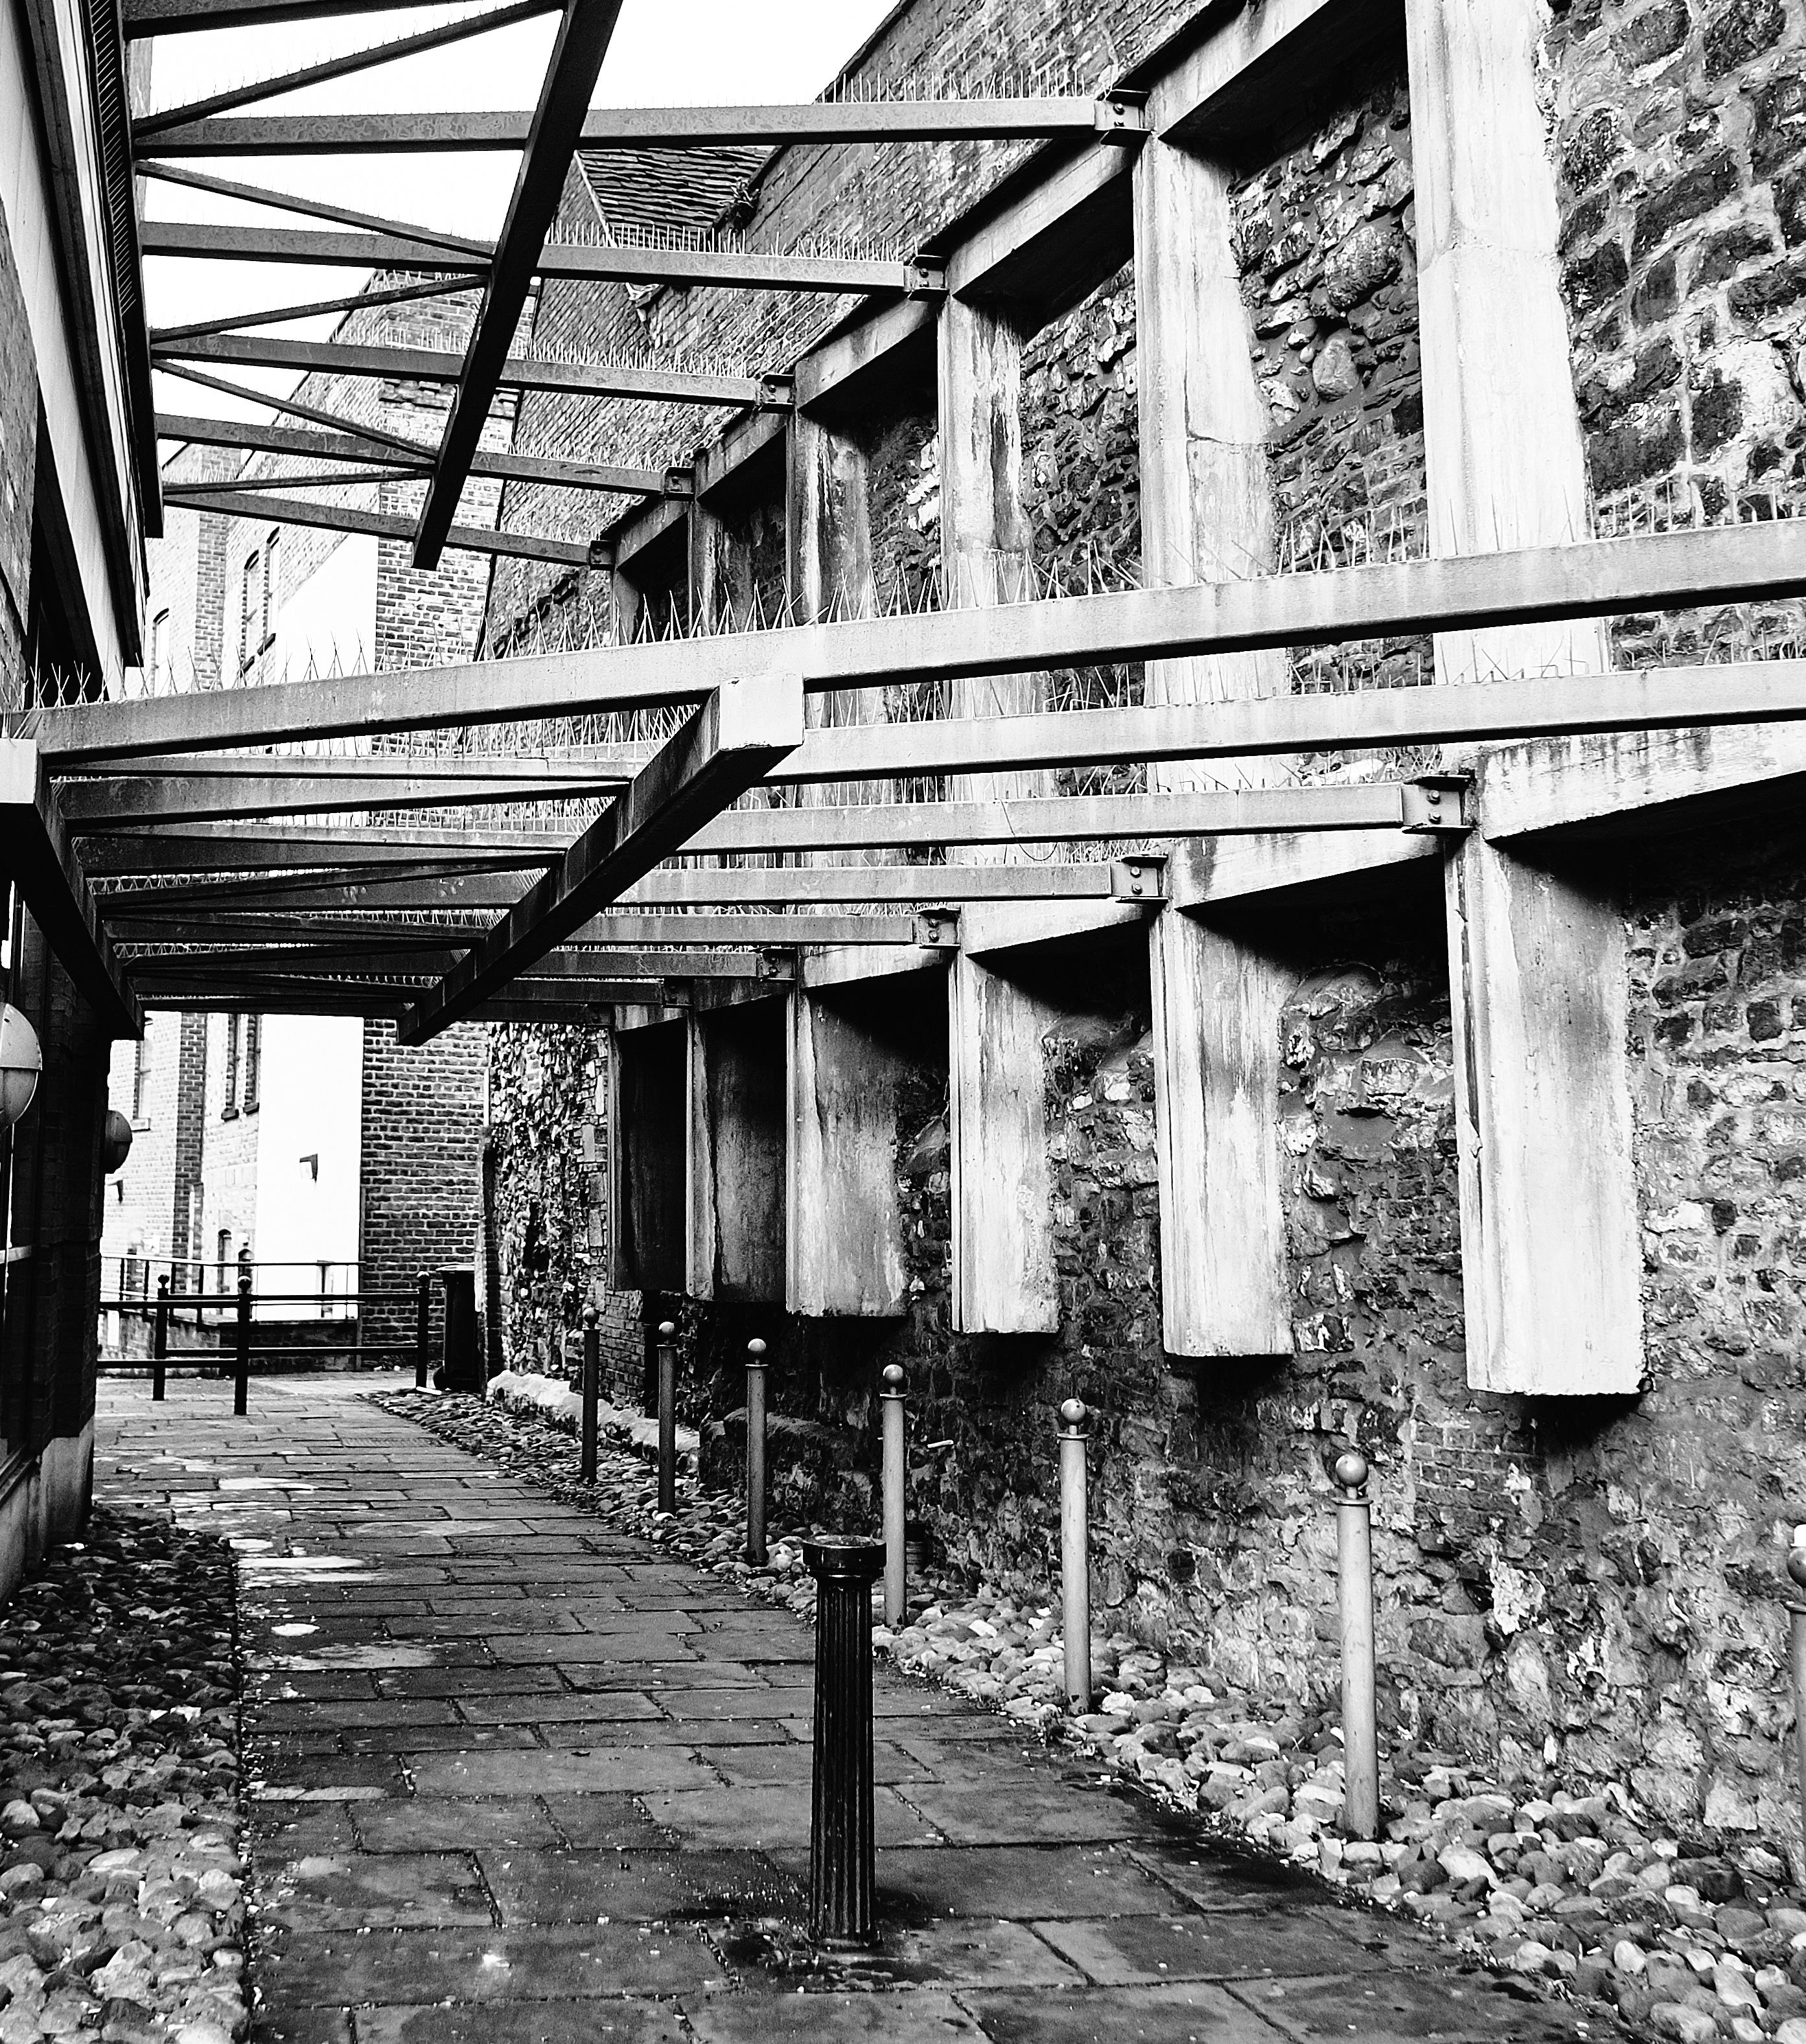
black and white, wood, track, road, white, bridge, street, house, transport, industry, monochrome, infrastructure, photograph, urban area, monochrome photography